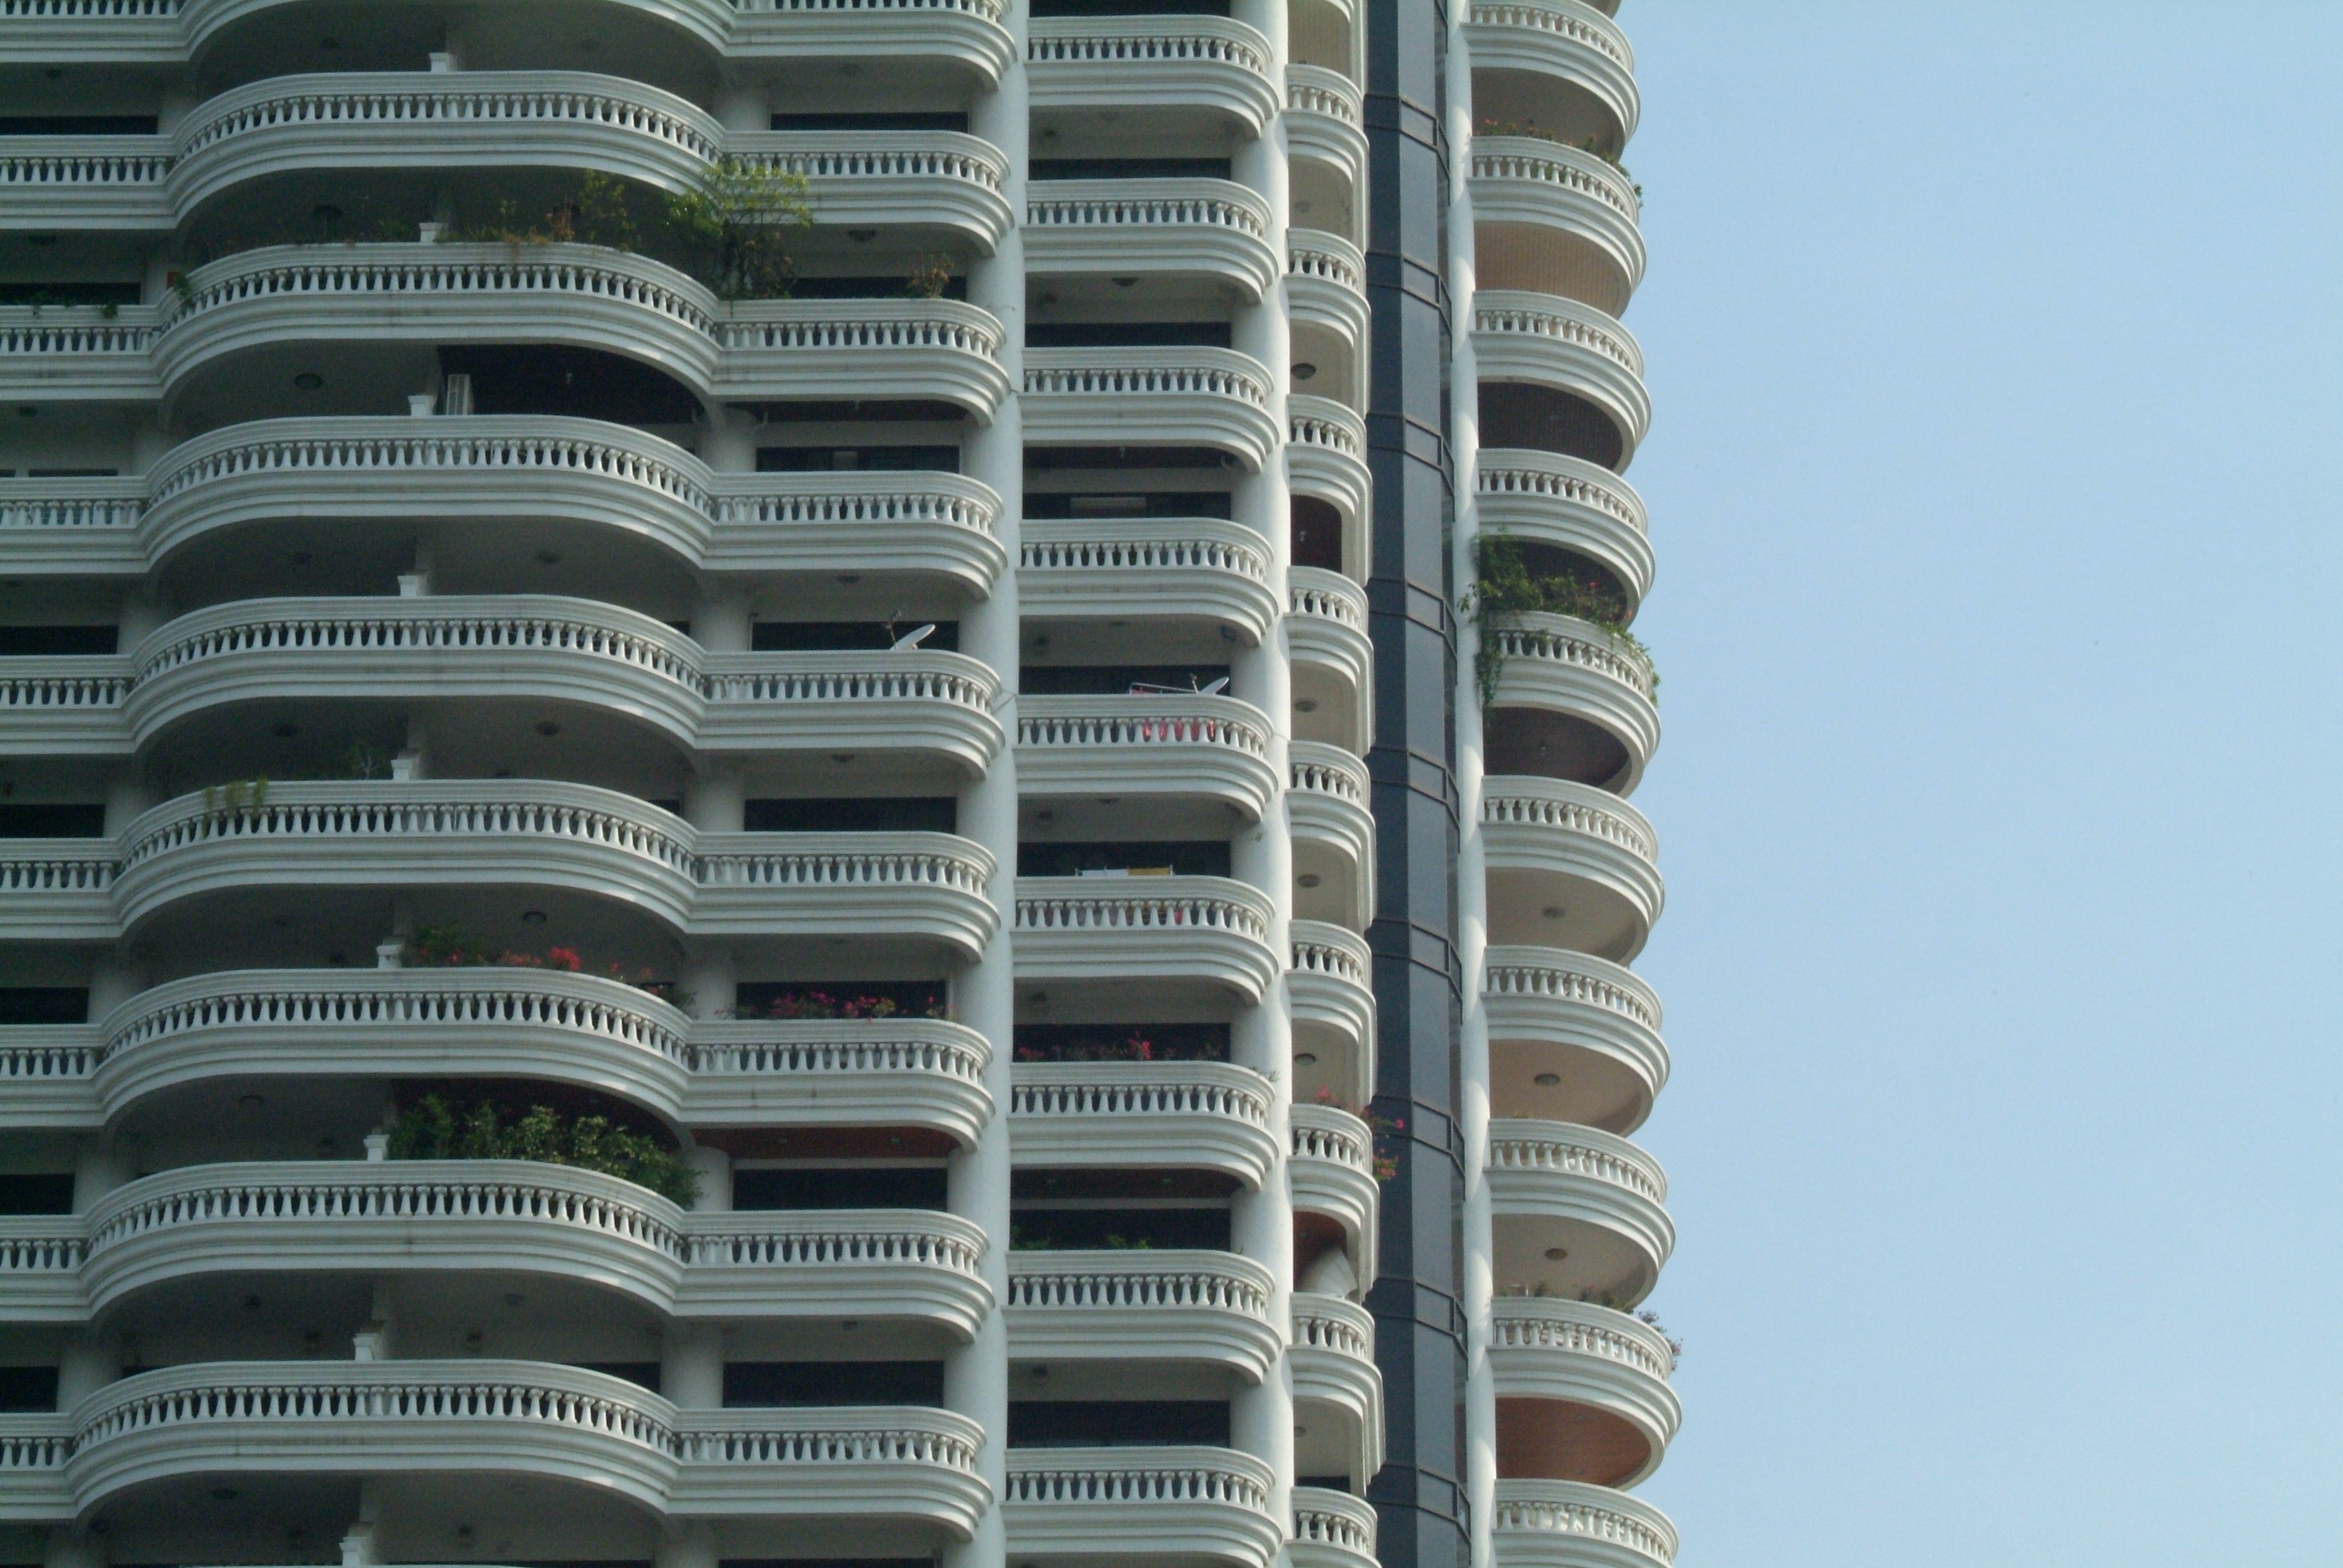
architecture, structure, building, city, skyscraper, tower, asia, landmark, facade, stadium, tower block, thailand, bangkok, metropolis, condominium, big city